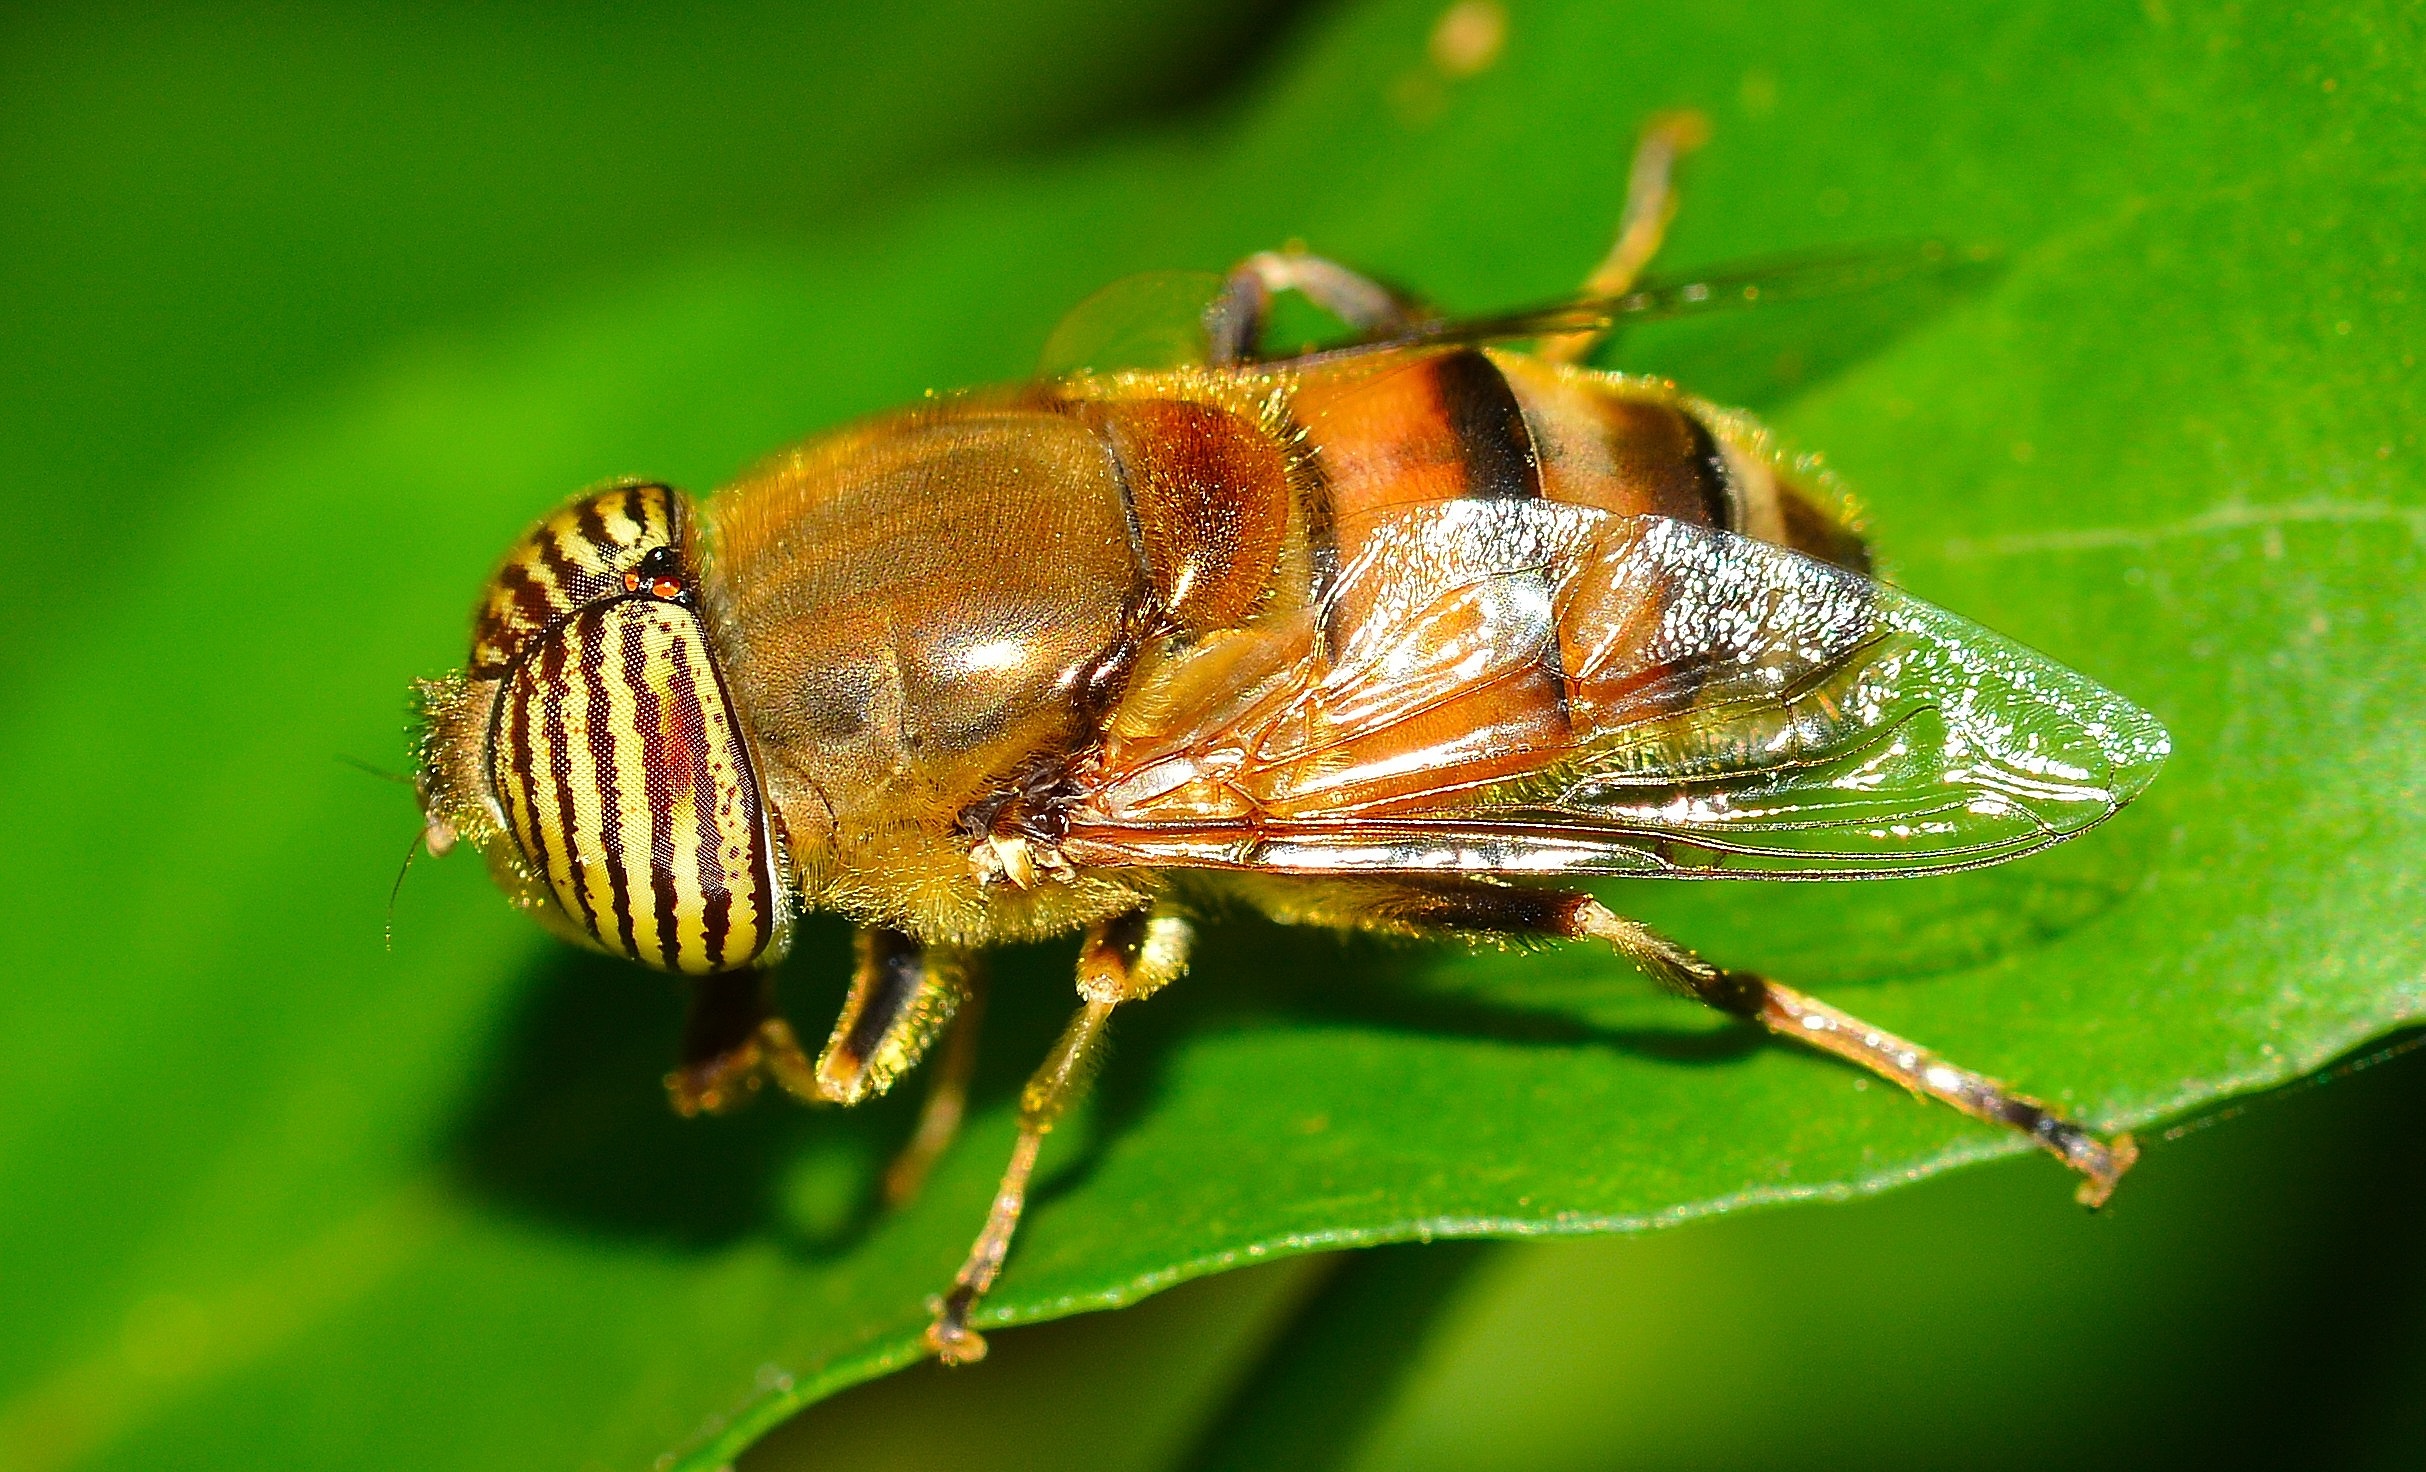
nature, photography, flower, fly, insect, macro, fauna, invertebrate, close up, pest, nectar, macro photography, arthropod, leaf beetle, true bugs